Public housing estates in Tsz Wan Shan

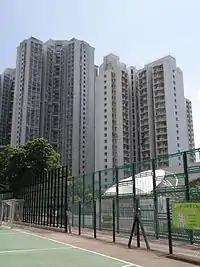
Tsz On Court

Tsz On Court is a Home Ownership Scheme estate in Tsz Wan Shan, between Tsz Man Estate, Tsz Hong Estate and Tsz Wan Shan Centre. The site was formerly Tsz On Estate which included Blocks 1 to 3 and Blocks 57 to 60 of Tsz Wan Shan Estate. After redevelopment, the estate was converted to rental housing of new Tsz Lok Estate and HOS housing of Tsz On Court. Tsz On Court consists of 2 blocks which were built in 1994 and 1997 respectively. In 2002, other 5 new HOS blocks of Tsz On Court were transferred to rental housing and renamed as Tsz Hong Estate.